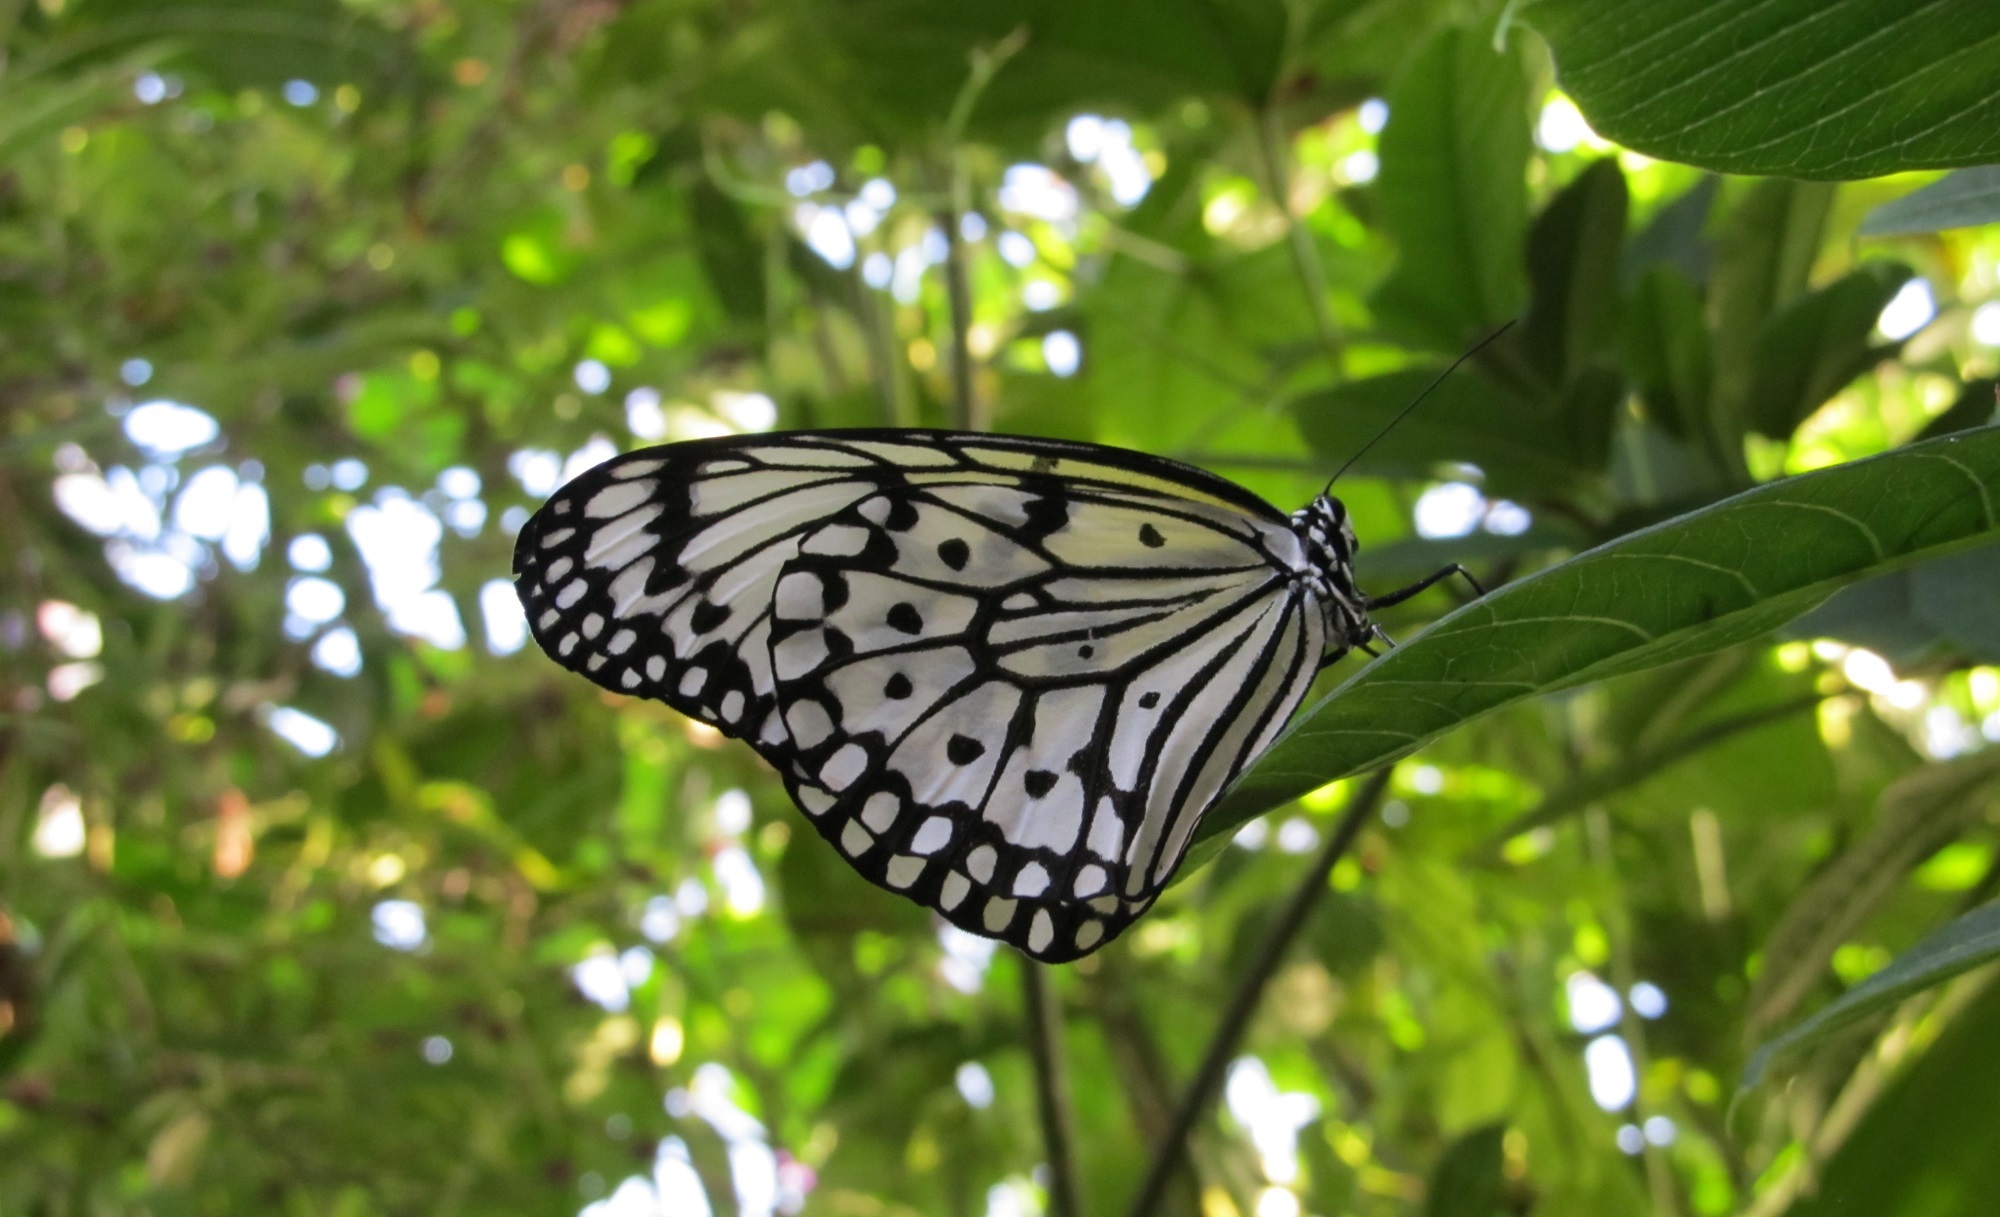
nature, branch, wing, white, leaf, flower, wildlife, green, insect, macro, botany, butterfly, black, fauna, invertebrate, monarch butterfly, wings, spots, antennae, macro photography, poisonous, arthropod, paper kite, rice paper, pollinator, idea leuconoe, moths and butterflies, large tree nymph